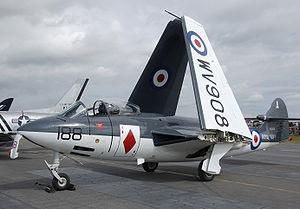
L’Armstrong Siddeley Snarler était un petit moteur-fusée à ergols liquides britannique, conçu à la fin des années 1940 par le constructeur Armstrong Siddeley. Premier moteur-fusée britannique de ce type, il avait pour but de mener des expériences de « propulsion mixte » en étant combiné avec un turboréacteur et devait également servir d'accélérateur pour de futurs chasseurs.
Le Hawker Sea Hawk était un avion de chasse monoplace britannique qui était embarqué sur les porte-avions de la Royal Navy. Développé par Hawker Aircraft Limited, la majorité des 547 exemplaires construits sortirent des usines Armstrong Whitworth. Première réalisation de Sydney Camm dans le domaine de l’aviation a réaction, le Sea Hawk resta en service jusqu’en 1983, ce qui en fait le dernier avion de combat à réaction à aile droite utilisé opérationnellement. Ce chasseur, conçu à l’origine pour la RAF, a également constitué une étape importante dans le développement du Hawker Hunter.
L'aile repliable est un type d'aile utilisé essentiellement sur les avions opérant à partir des porte-avions. Le gain de place permet d'une part d'en garer un plus grand nombre sur le pont et, d'autre part, facilite ou même seulement permet l'accès aux ascenseurs et aux hangars de dimensions réduites.